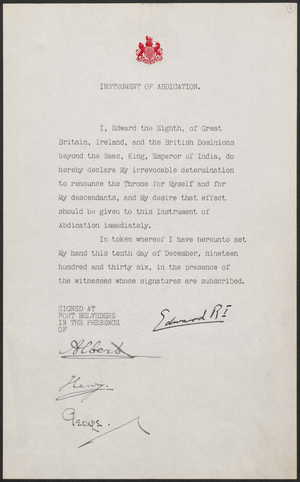
Edvard 8. af Storbritannien / Abdikation
Edvard 8.'s abdikationserklæring
Edvard 8., var konge af Storbritannien og Nordirland og kejser af Indien fra den 20. januar 1936 til sin abdikation den 11. december 1936. Han var den anden britiske konge af huset Windsor. Edvard 8. er den eneste britiske monark, som frivilligt har afstået fra tronen. Kun Lady Jane Grey og Edvard 5. har regeret kortere tid, og de tre er de eneste britiske monarker, der aldrig blev kronet.